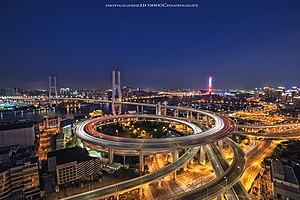
La tournée d'inspection de Deng Xiaoping dans le Sud est la tournée de Deng Xiaoping, alors chef suprême de la Chine à la retraite, dans le sud de la Chine, y compris Shenzhen, Zhuhai, Canton, Shanghai du 18 janvier au 21 février 1992. Les discours et remarques prononcés par Deng au cours de la tournée ont repris et renforcé la mise en œuvre de son programme « réformes et ouverture » en Chine continentale, qui a été interrompu après les manifestations de la place Tian'anmen en 1989. Deng a souhaité que la province du Guangdong rattrape les « quatre dragons asiatiques » en matière de développement économique d'ici 20 ans. La « tournée d'inspection de Deng » est souvent considérée comme un point critique de l'histoire moderne de la Chine, car elle a sauvé la réforme économique chinoise ainsi que le marché des capitaux et préservé la stabilité de la société.